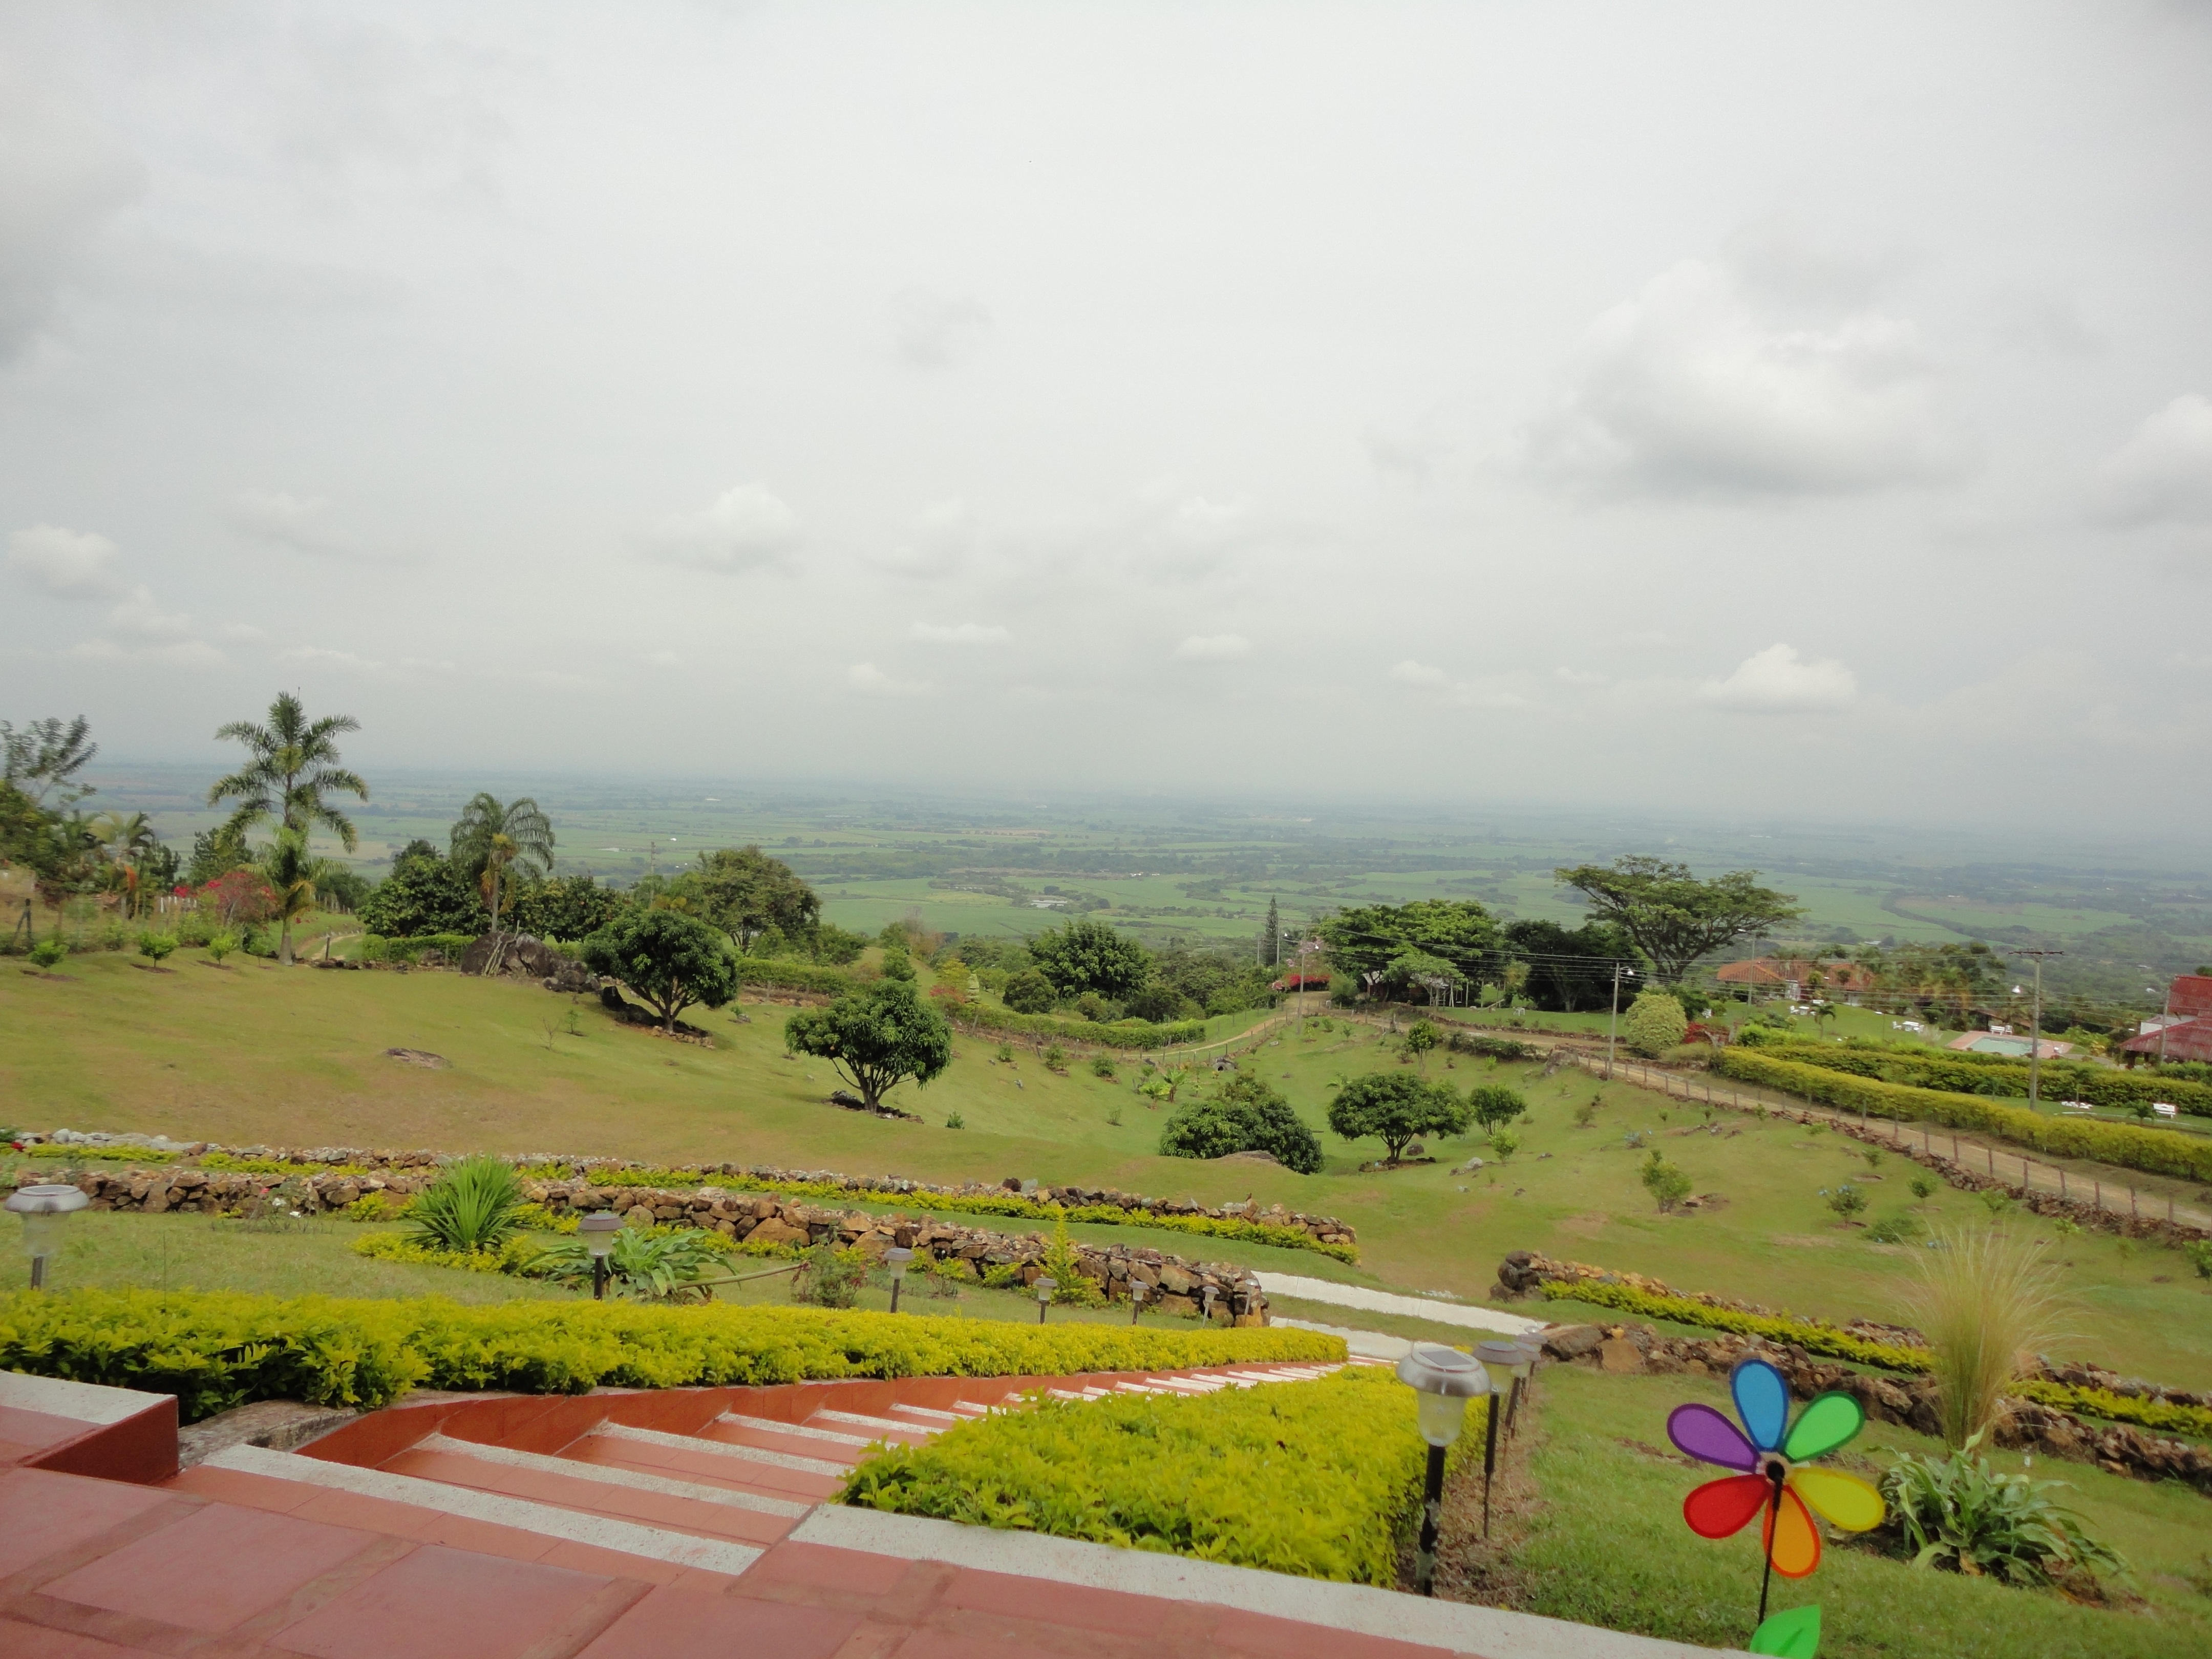
landscape, coast, cold, field, farm, hill, village, agriculture, plain, colombia, rural area, paddy field, removal, aerial photography, residential area, palmira